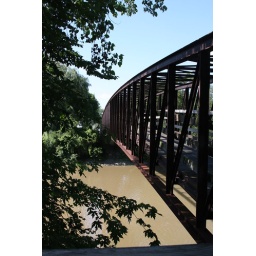
This is a pedestrian bridge that crosses the main river in my home town.